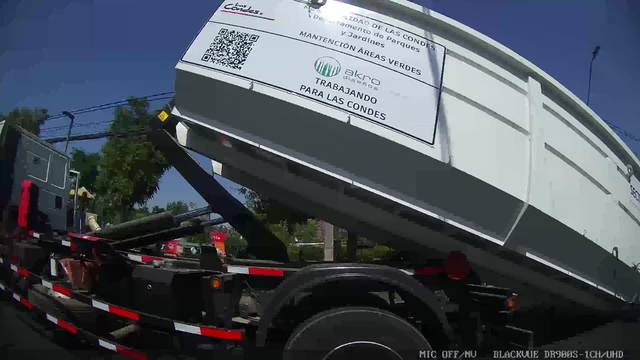
Region: Chile
Coordinates: -33.419, -70.533